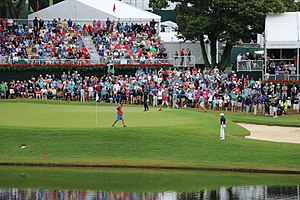
PGA Tour
17. hul på East Lake Golf Club, der er en del af PGA Tour'en
PGA Tour er arrangøren af de største professionelle golf tours i USA og Nordamerika, herunder PGA Tour, Champions Tour og Nationwide Tour. Organisationens hovedkvarter ligger i Ponte Vedra Beach, Florida, USA, en forstad til Jacksonville.